Locust Grove (Amicus, Virginia)

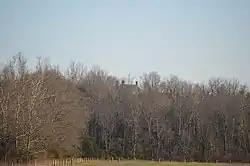
Distant view from Amicus Road

Locust Grove is a historic home located near Amicus, Greene County, Virginia. It was built about 1798, and is a two-story, frame dwelling with a one-story wing. The main section has a metal-sheathed gable roof and exterior gable-end brick chimneys.